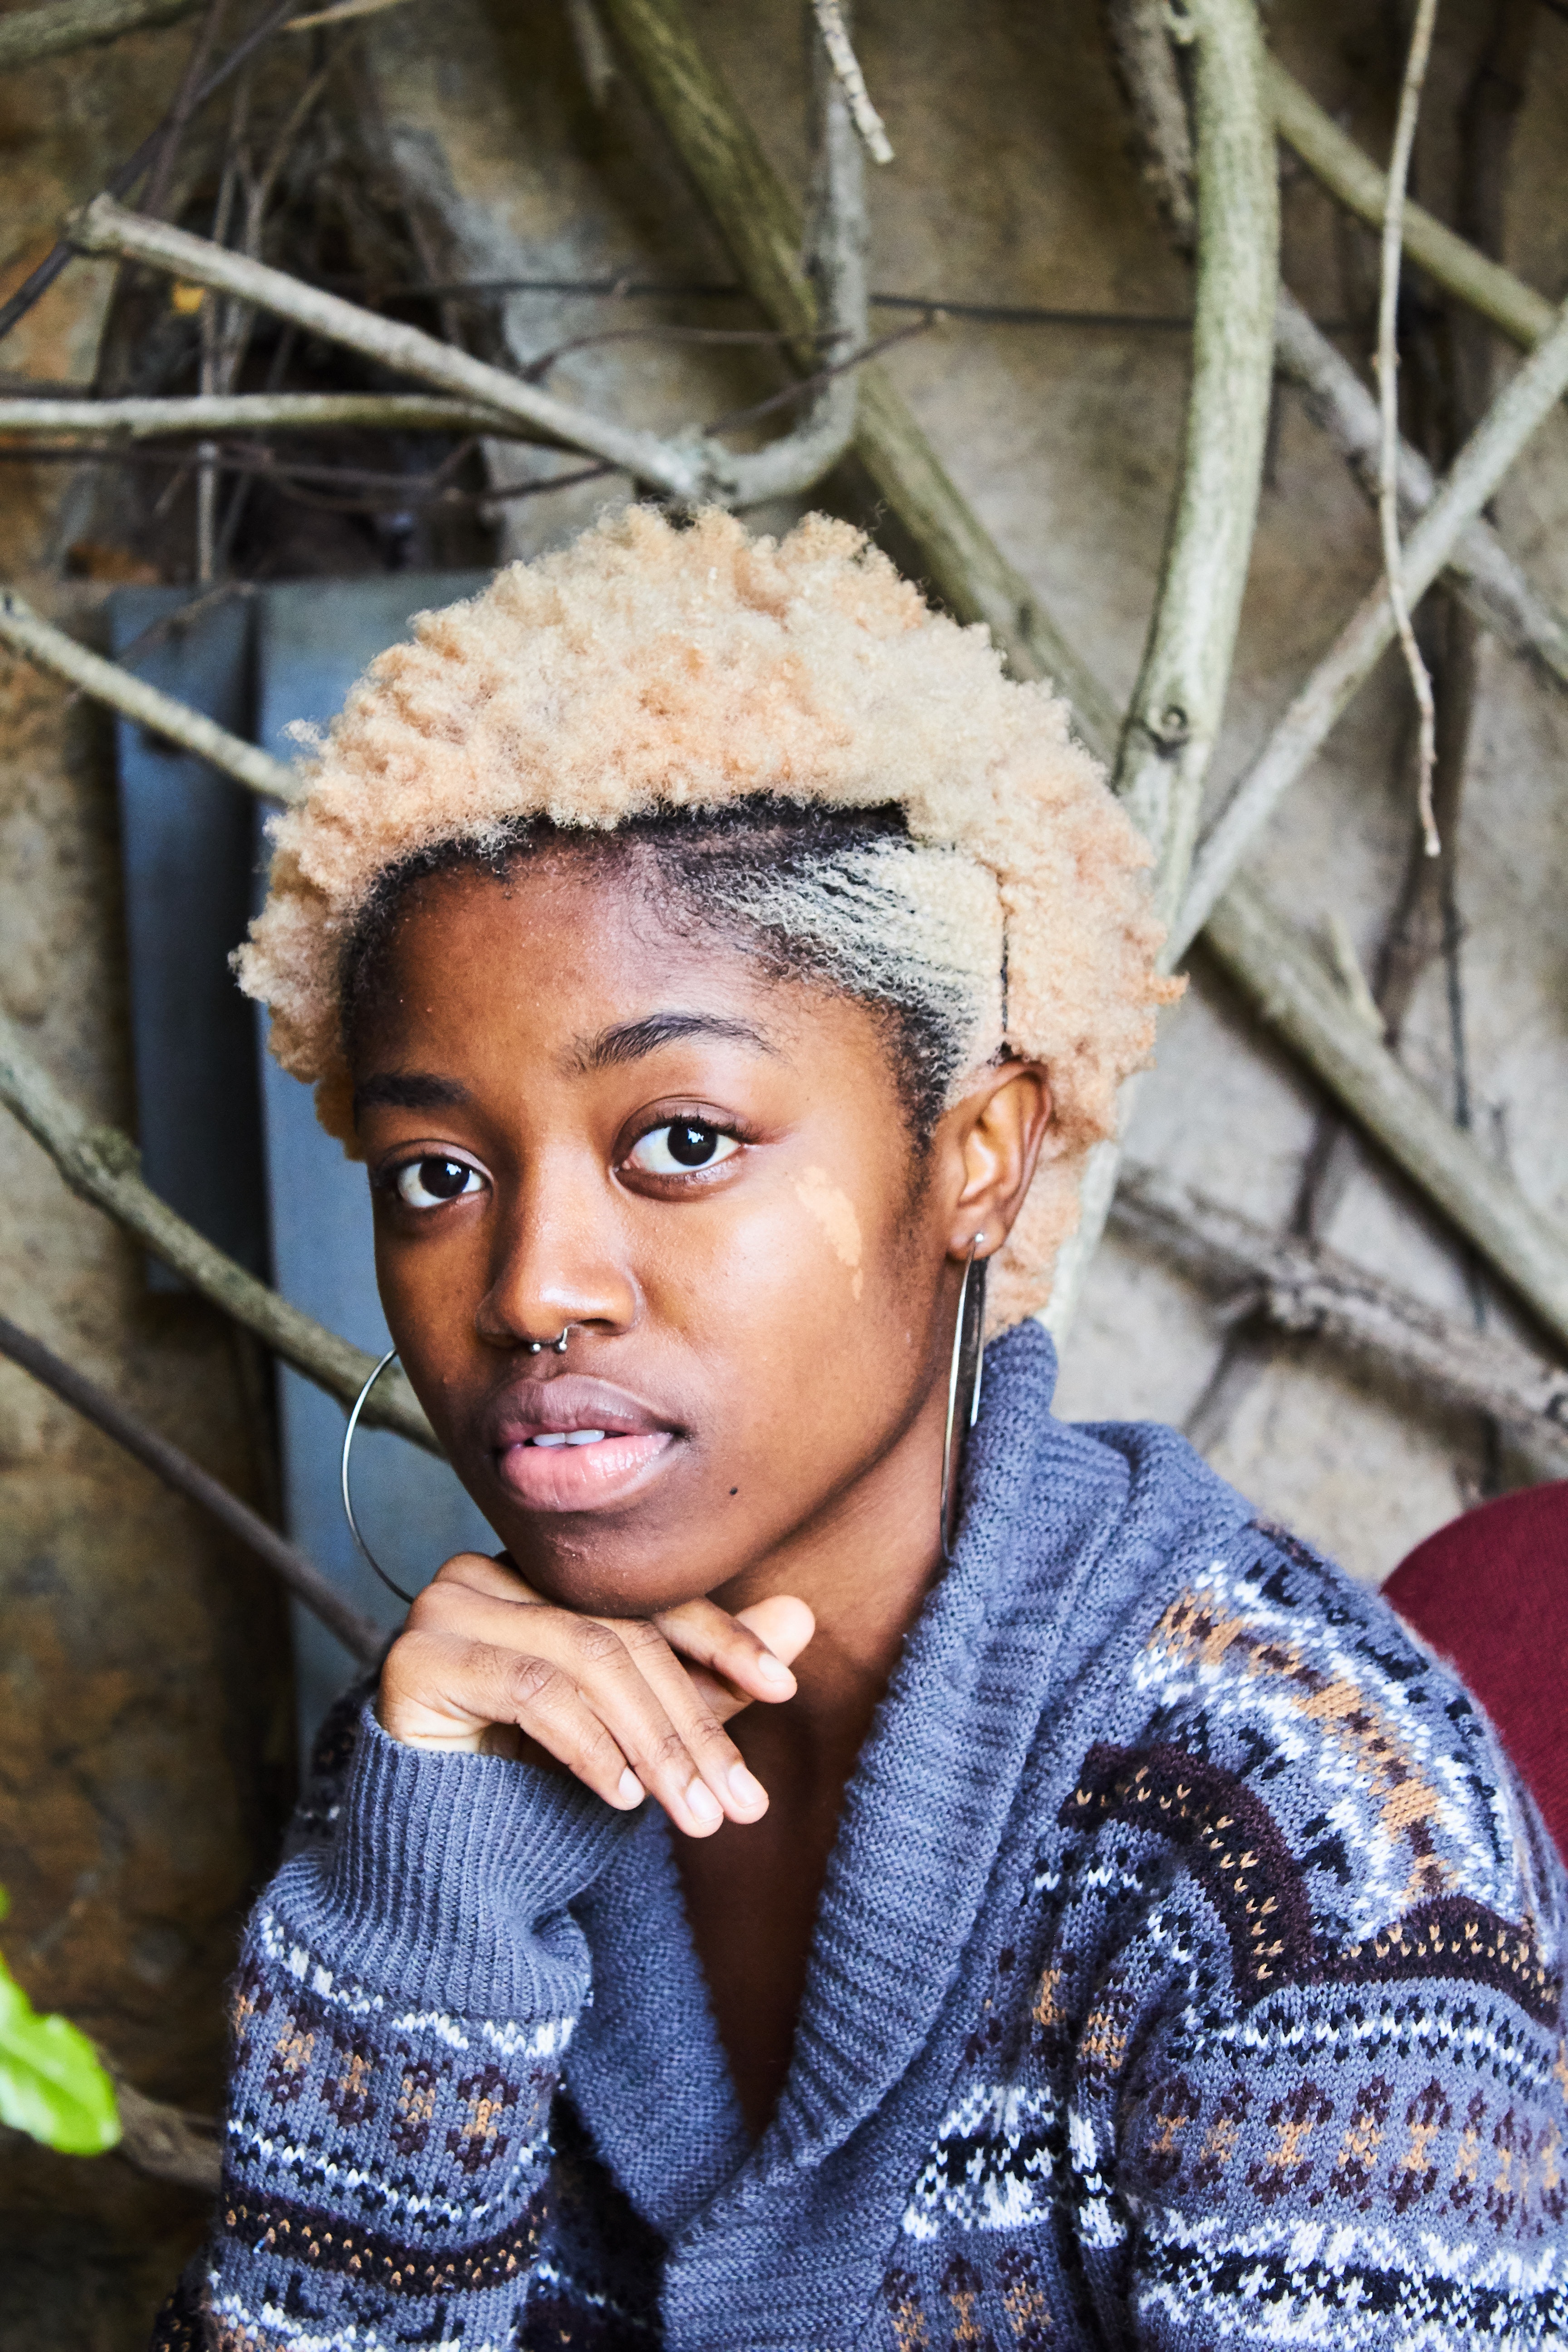
people, forehead, eye, portrait photography, headgear, smile, photography, portrait